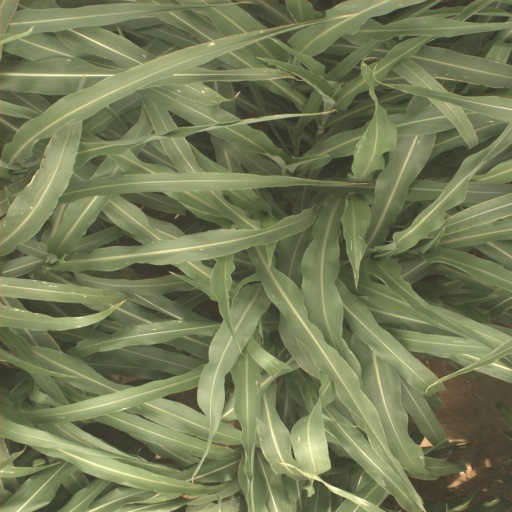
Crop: sorghum